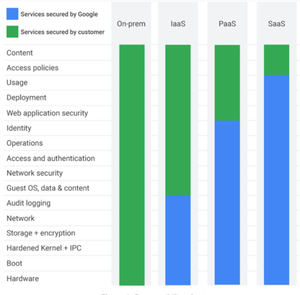
La gestion des incidents en centre de calcul est le processus utilisé pour répondre tout événement qui perturbe, ou pourrait perturber, un service informatique. Ces processus sont pour la plupart issus d'ITIL qui est un ensemble d'ouvrages recensant les bonnes pratiques du management du système d'information. Ces processus de gestion des incidents ont également été adaptés par les grands acteurs du Cloud. Alors que les plans de continuité d’activité font partie des moyens pour limiter les interruptions de service, la prise en compte en amont des ressources nécessaires dans la construction des datacenters est un élément primordial pour leur bon fonctionnement. L’impact des incidents peut avoir des conséquences pour des millions d’utilisateurs à travers le monde.